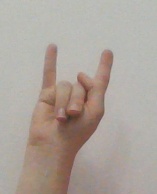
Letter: la